Brian Eno

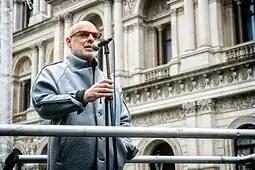
Brian Eno in 2015 at a Stop the War anti-war advocacy protest at Whitehall, London

"Thursday Afternoon" (1985) was a return to using figurative form, for Eno had by now begun "to think that I could use my TVs as light sources rather than as image sources. ... TV was actually the most controllable light source that had ever been invented – because you could precisely specify the movement and behaviour of several million points of coloured light on a surface.." Turning the TV on its back, Eno played video colour fields of differing lengths of time that would slowly re-combine in different configurations. Placing ziggurats (3 dimensional constructions) of different lengths and sizes on top of the screens that defined each separate colour field, these served to project the internal light source upward. "The light from it was tangible as though caught in a cloud of vapour. Its slowly changing hues and striking colour collisions were addictive. We sat watching for ages, transfixed by this totally new experience of light as a physical presence." Calling these light sculptures Crystals (first shown in Boston in 1983), Eno further developed them for the Pictures of Venice exhibition at Gabriella Cardazzo's Cavallino Gallery (Venice,1985). Placing plexiglass on top of the structures he found that these further diffused the light so the shapes outlined through this surface appeared to be described differently in the slowly changing fields of light.